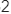
Number: 2